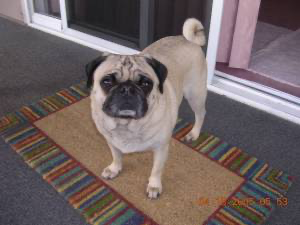
Animal: dog
Breed: pug